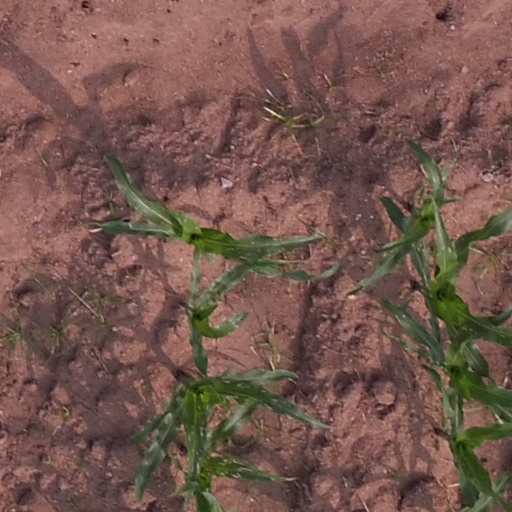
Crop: maize; corn